Longrakered trevally

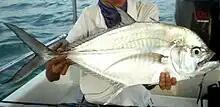
The protruding lower jaw is characteristic of the longrakered trevally

The longrakered trevally is a large fish, reported to reach 1m in length, however is commonly seen at lengths below 60 cm. The longrakered trevally has a body shape typical of many trevallies in the genera "Carangoides" and "Caranx", having a compressed oblong body, with the convexity of the forehead increasing with age. The lower jaw protrudes beyond the upper jaw, giving a pronounced 'chin', which becomes stronger as the fish grows, and is diagnostic of the species. The jaws of the species contain narrow bands of villiform teeth, with no teeth present on the tongue, a feature which distinguishes it from the silvermouth trevally. The gill rakers of the longrakered trevally are also distinctive, being elongated and feather like, extending into the mouth to the tongue. There are 74–86 gill rakers in total. The dorsal fin is in two parts; the first having 7–8 spines and the second 1 spine and 20 to 22 soft rays. The anal fin has 2 detached spines followed by 17 to 18 soft rays. Both the soft dorsal and anal fins are elongated, sometimes to filaments in juveniles, with the dorsal fin being longest and occasionally extending to the caudal fin. The pectoral fins are falcate and extend beyond the intersection of the curved and straight part of the lateral line. The lateral line has a moderate anterior arch, with the straight section containing 0–5 scales followed by 26–38 scutes. The breast area is devoid of scales from the operculum to behind the pelvic fins and extends up to the base of the pectoral fins. There are 24 vertebrae in total.